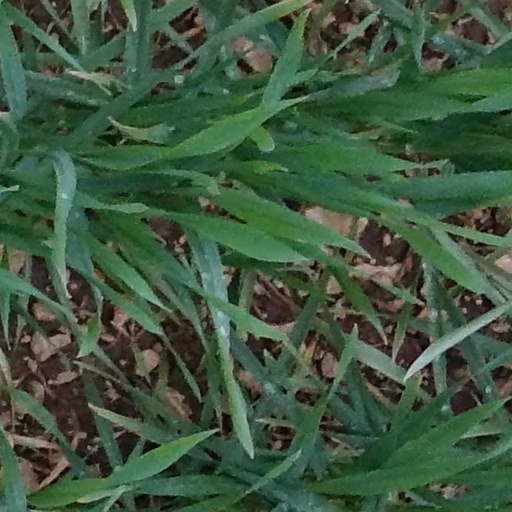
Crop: wheat